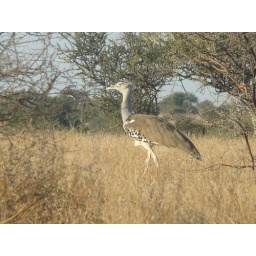
Kori Bustard, the largest flying bird in Africa.